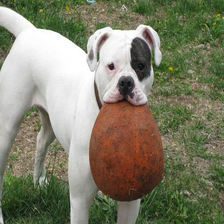
Species: dog
Breed: american bulldog